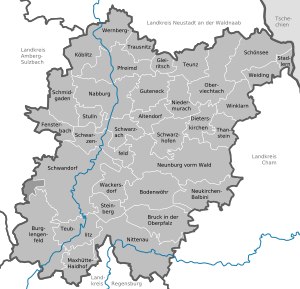
Landkreis Schwandorf / Byer og kommuner
Byer og kommuner
Landkreis Schwandorf ligger i Regierungsbezirk Oberpfalz i den østlige del af den tyske delstat Bayern. Nabokreise er mod nord Landkreis Neustadt an der Waldnaab, mod nordøst den tjekkiske Region Pilsen, mod øst ligger Landkreis Cham, i syd Landkreis Regensburg, i sydvest Landkreis Neumarkt in der Oberpfalz og mod vest Landkreis Amberg-Sulzbach.